Pongo en tus manos abiertas

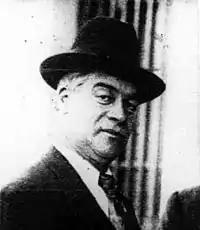
Luis Emilio Recabarren, the founder of the Communist Party who is honored in the album

In this album, like his predecessors, Jara maintains the tradition of composing five of his own songs, "A Luis Emilio Recabarren" is one of them and is dedicated to the founder of the Communist Party, Luis Emilio Recabarren. "A desalambrar" is a song which criticizes the labor exploitation of poor peasants by rich landowners and foreign corporations. "Camilo Torres", originally titled "Cruz de Luz", is a tribute song to the Colombian priest Camilo Torres Restrepo which, like "A desalambrar" were composed by the Uruguayan singer-songwriter Daniel Viglietti. Jara also sang the Latin American lullaby, "Duerme, duerme negrito" collected by Atahualpa Yupanqui. "Juan Sin Tierra" is a tribute song to the Mexican revolutionary Emiliano Zapata written by Jorge Saldaña.